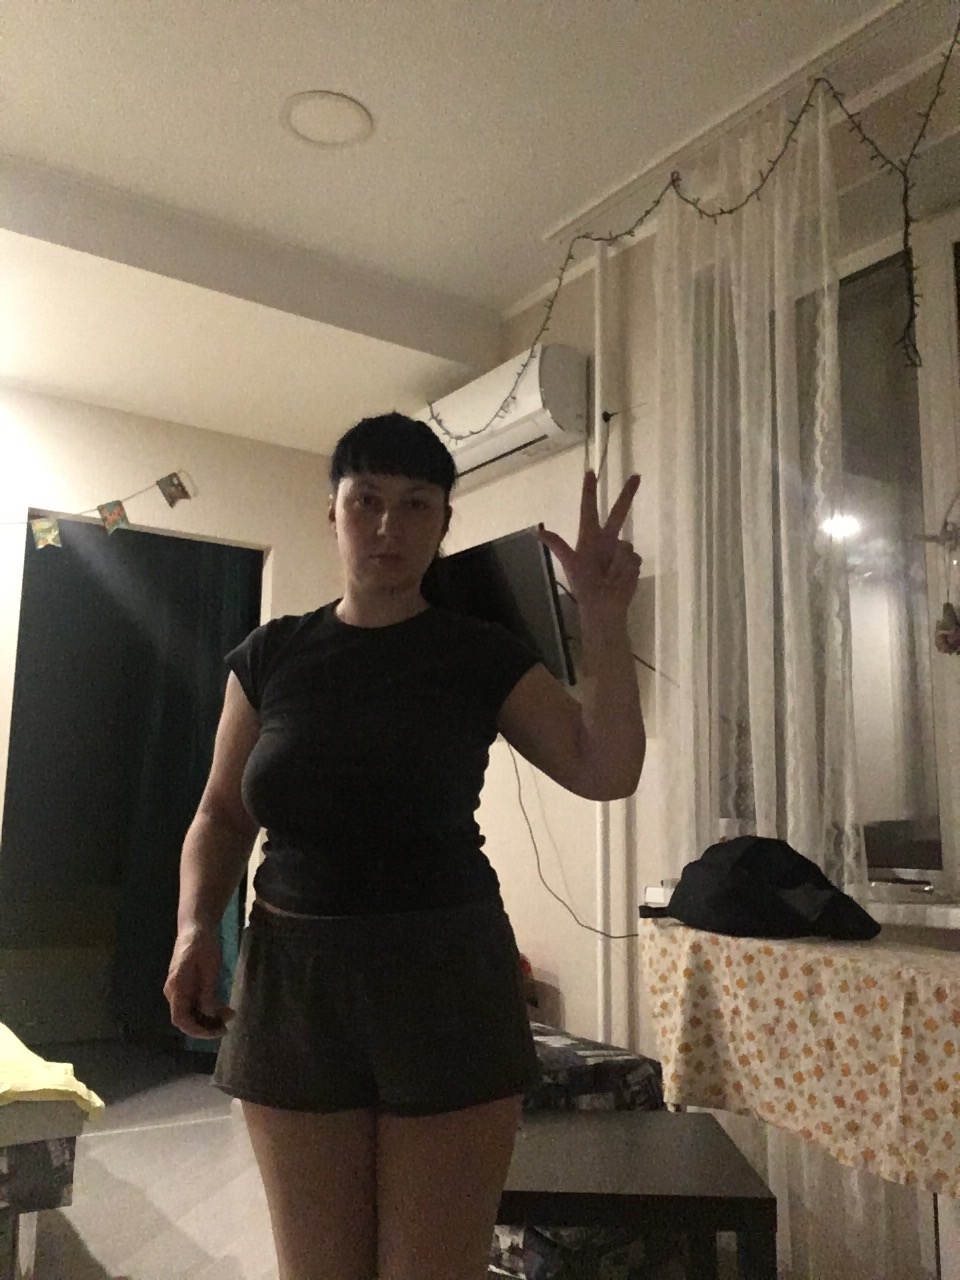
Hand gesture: three2